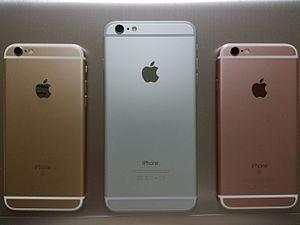
La liste des appareils iOS comprends tous les appareils conçus et commercialisés par l'entreprise Apple fonctionnant avec un système d'exploitation de type Unix appelé iOS et iPadOS. Ces appareils sont l'iPhone, l'iPod qui est similaire à l'iPhone, mais ne possède pas de matériel de téléphonie mobile, et l'iPad. Ces trois appareils fonctionnent comme des lecteurs audio numériques et des lecteurs multimédia portables, ainsi que comme des utilisateurs internet. L'Apple TV, fonctionnant sous tvOS, est un décodeur permettant de diffuser des médias en continu à partir de sources locales et de certains services internet vers un téléviseur connecté, et ne possède pas d'écran propre. En mars 2015, environ 1,35 milliard d'appareils iOS et septembre 2 018 environ 2 milliards d'appareils iOS sont vendus dans le monde en.